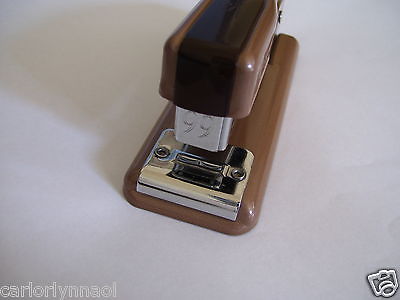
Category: stapler